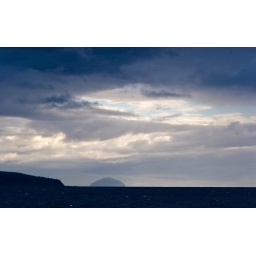
A broody stormy sky with a hint of blue over Ailsa Craig and Heads of Ayr taken from South Harbour, Ayr